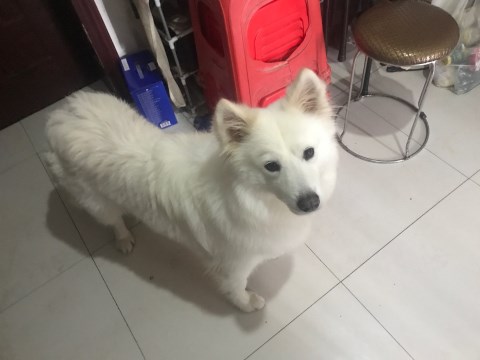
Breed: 2192-n000088-Samoyed